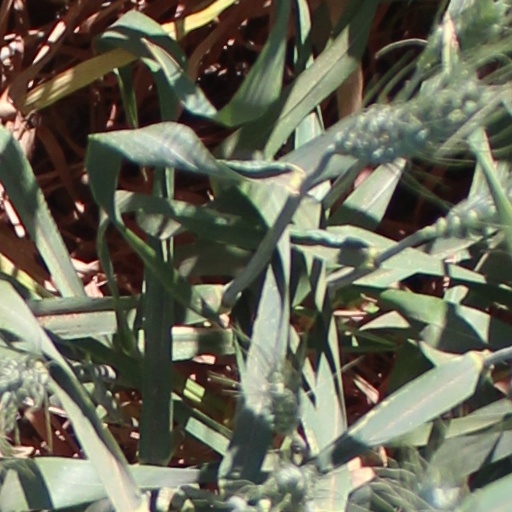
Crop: wheat